DeAndré Washington

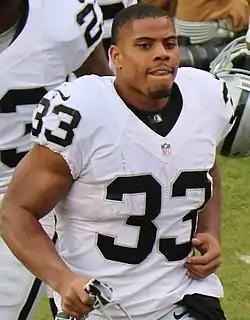
Washington with the Oakland Raiders in 2017

DeAndré Washington (born February 22, 1993) is an American former professional football running back. He played college football for the Texas Tech Red Raiders and was selected by the Oakland Raiders of the National Football League (NFL) in the fifth round of the 2016 NFL draft.